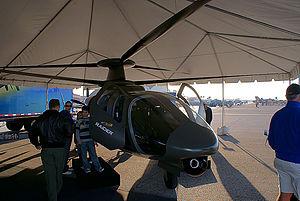
Le Sikorsky S-97 Raider est un hélicoptère américain doté d'un rotor contrarotatif et d'une hélice propulsive. Dérivé de l'hélicoptère expérimental Sikorsky X2, il est en cours de développement.